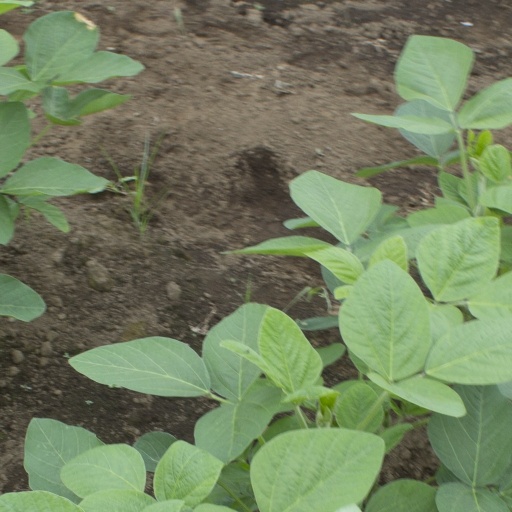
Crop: soybean